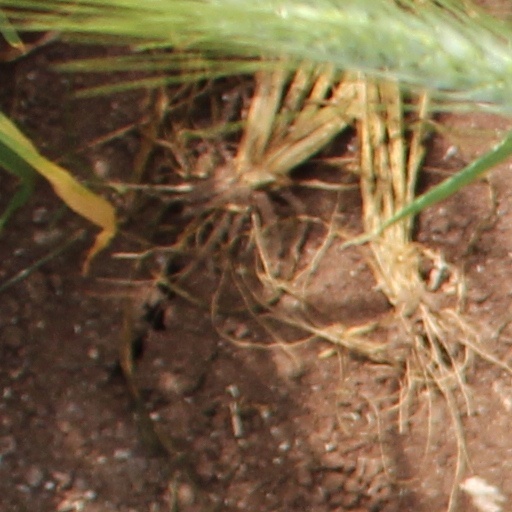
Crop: wheat